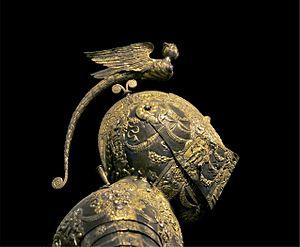
Armure de parade pour cheval et cavalier, détail, le casque.